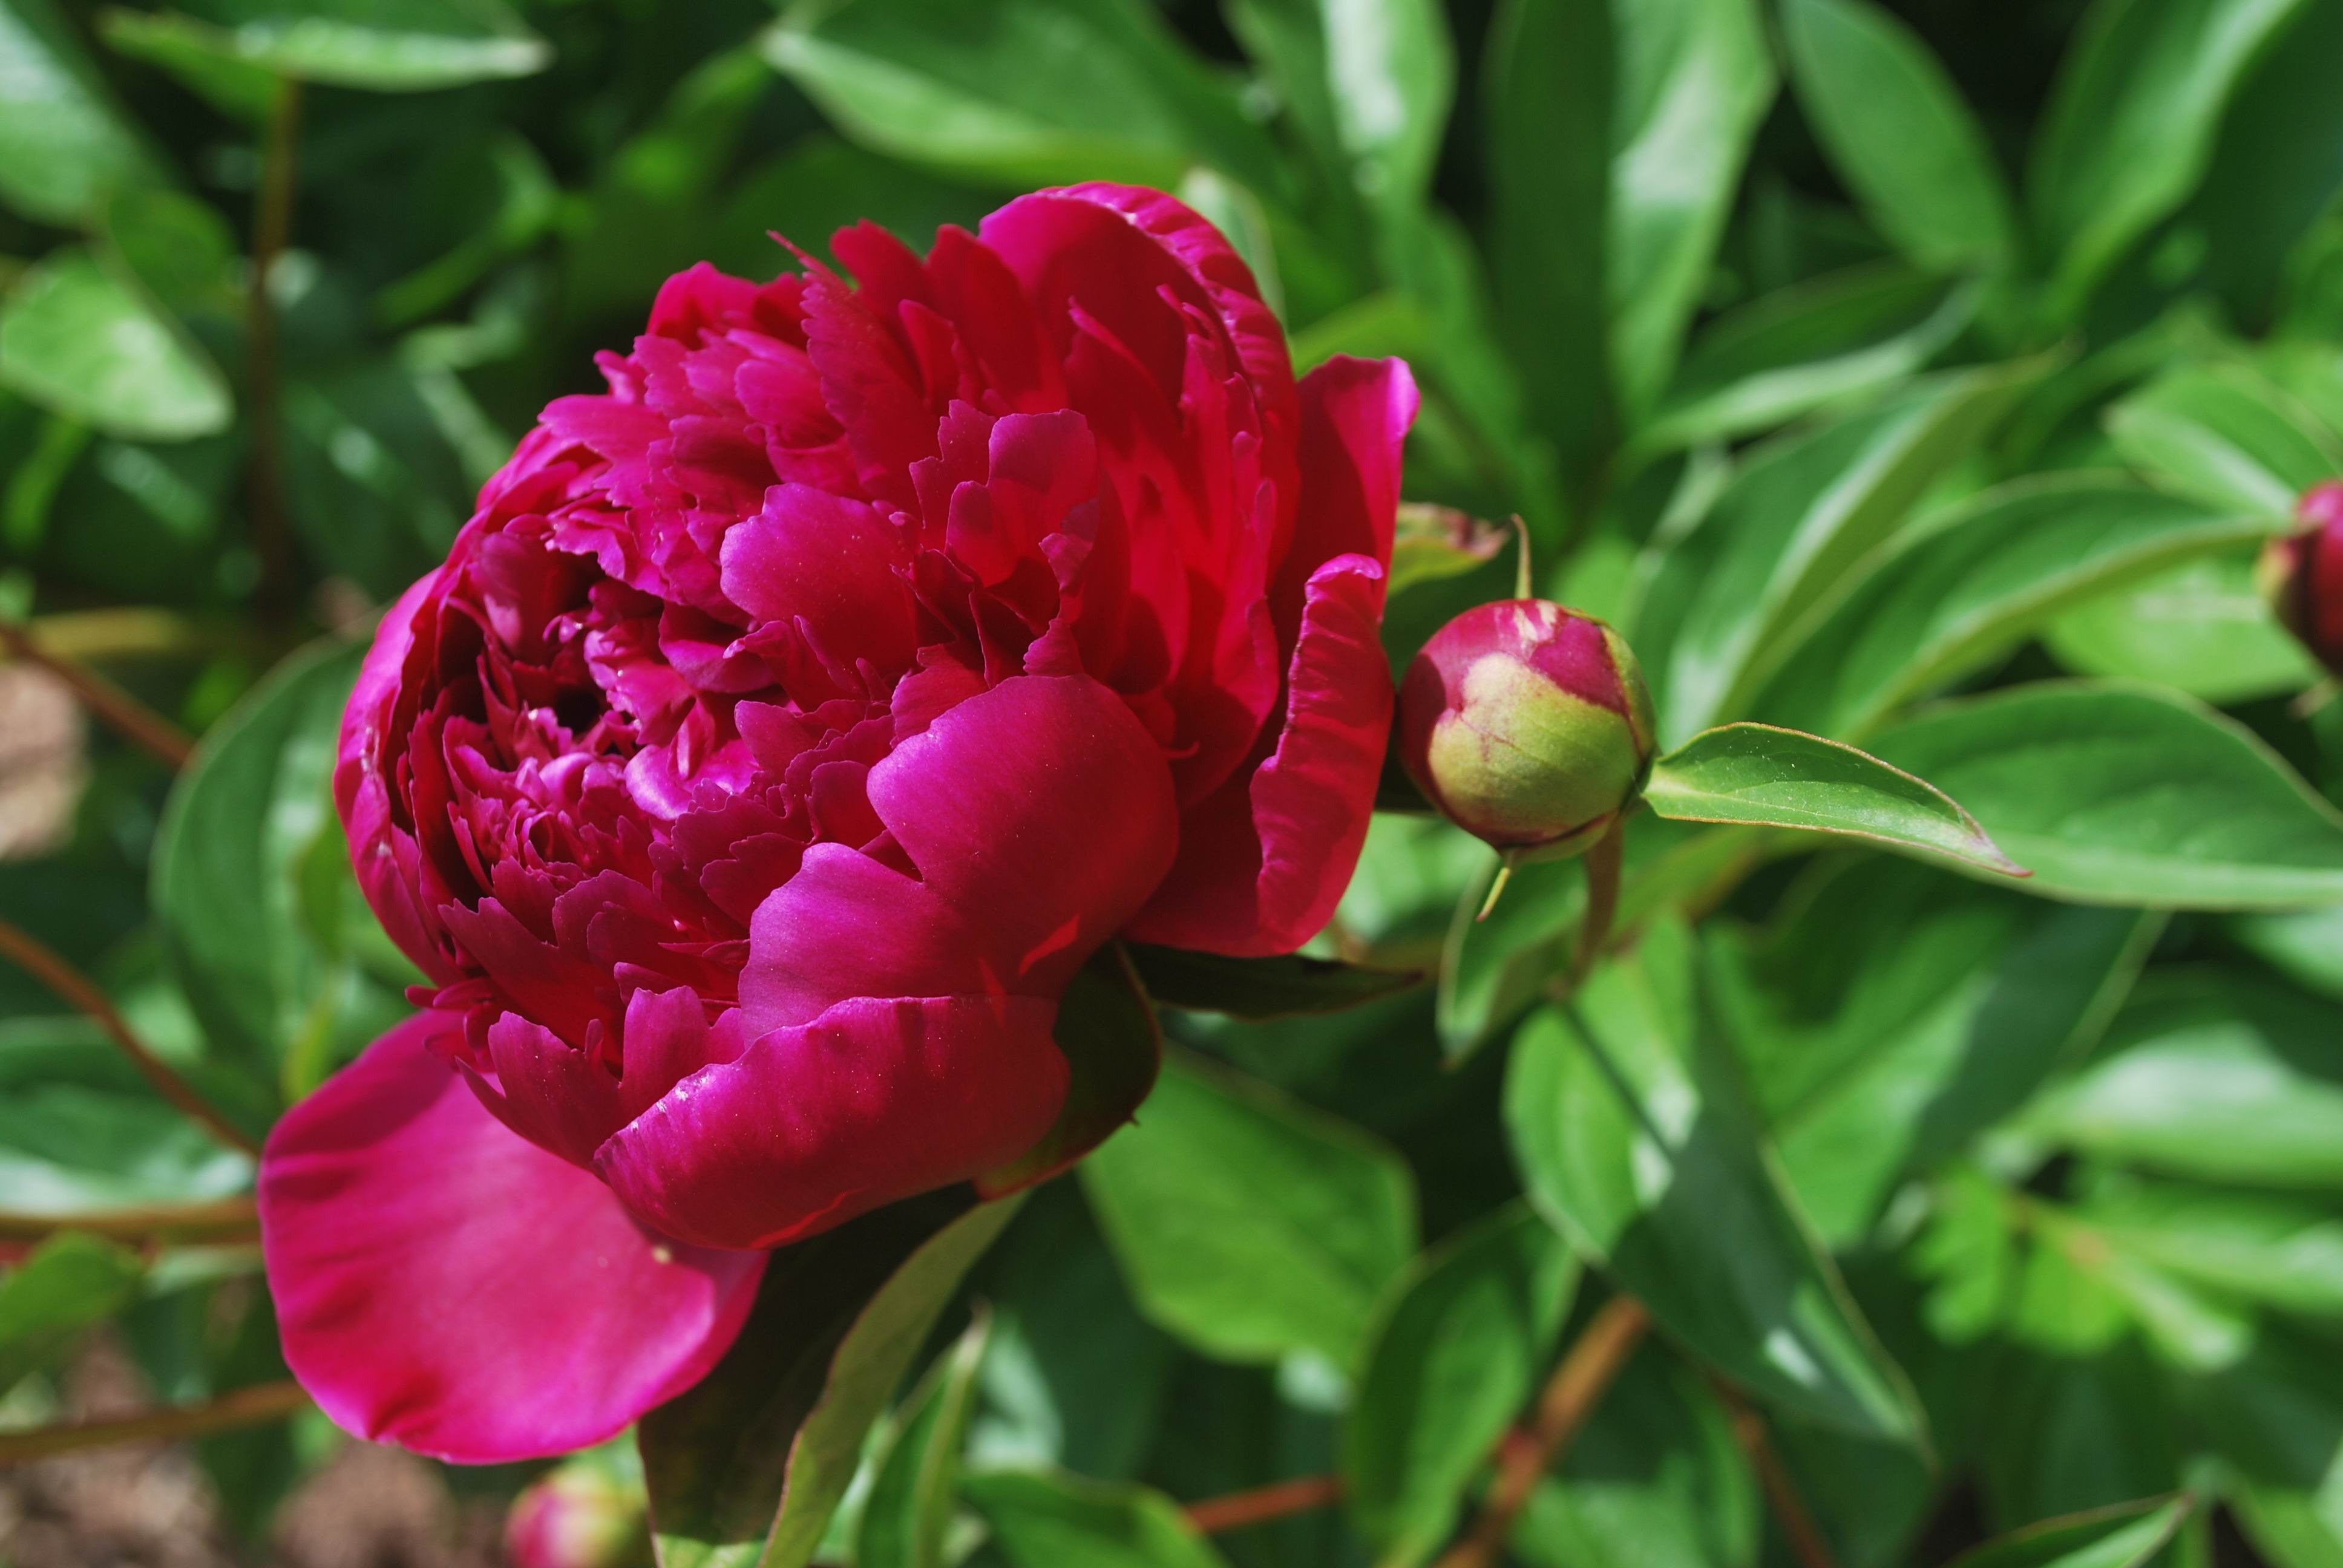
plant, flower, petal, bloom, rose, macro, botany, blooming, flora, flowers, shrub, bud, peony, floribunda, flowering plant, garden roses, land plant, rosa centifolia